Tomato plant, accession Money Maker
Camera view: tilt-top (135 deg); turntable rotation: 90 degrees
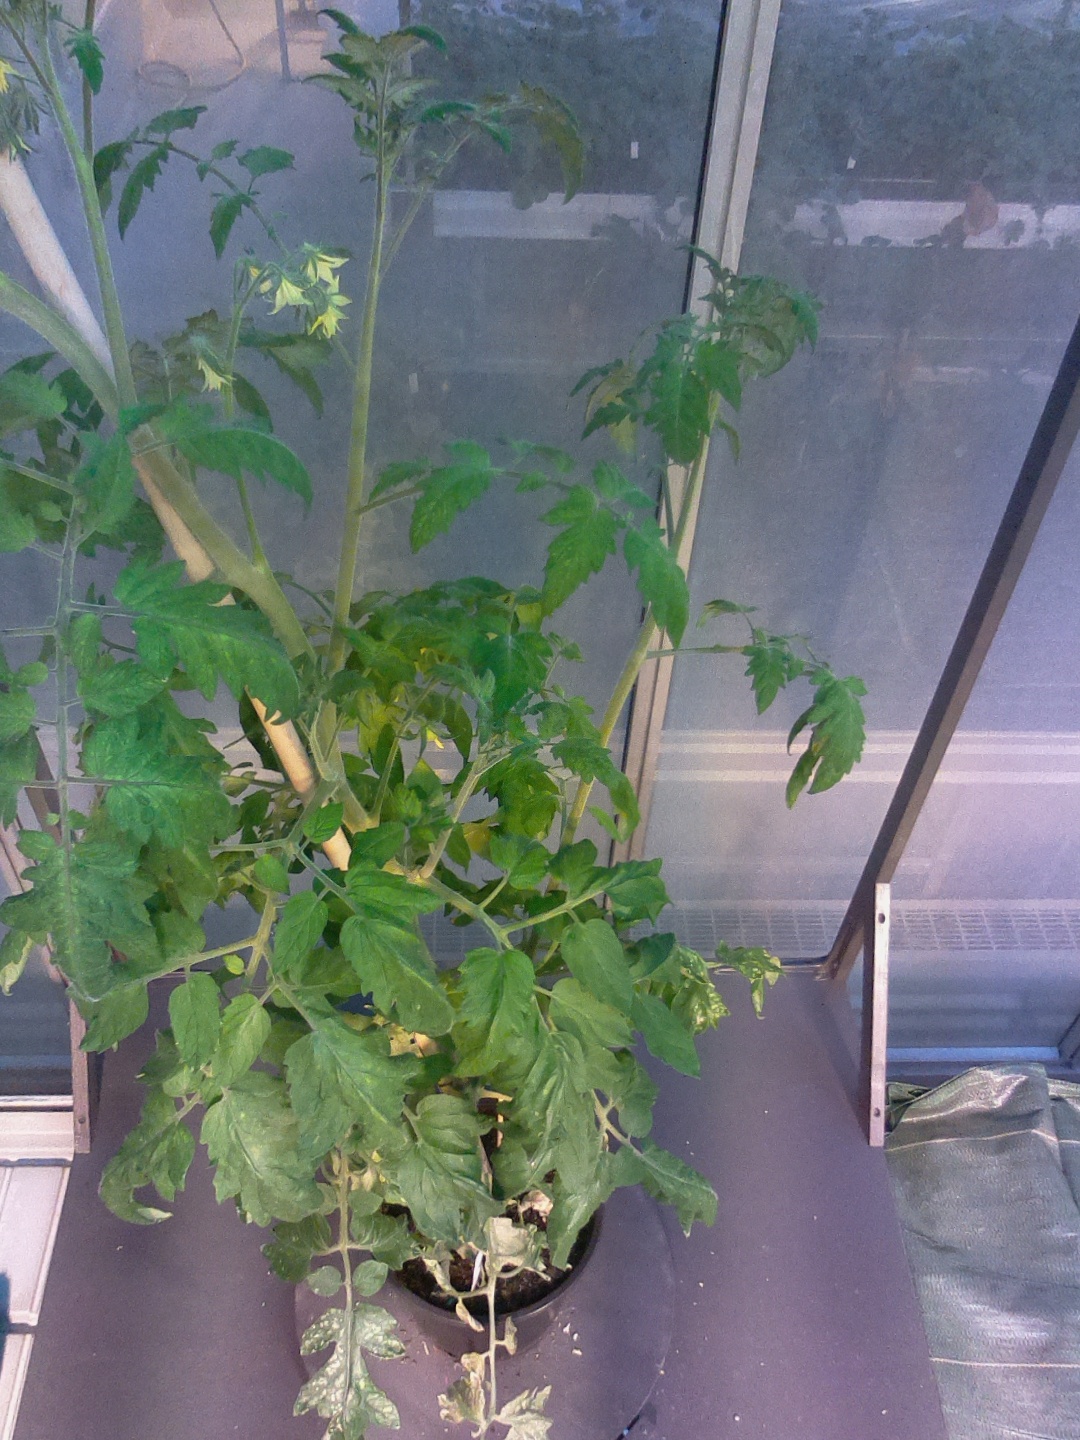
BBCH growth stage 67: Full flowering, 70%-80% of flowers open, more petals falling